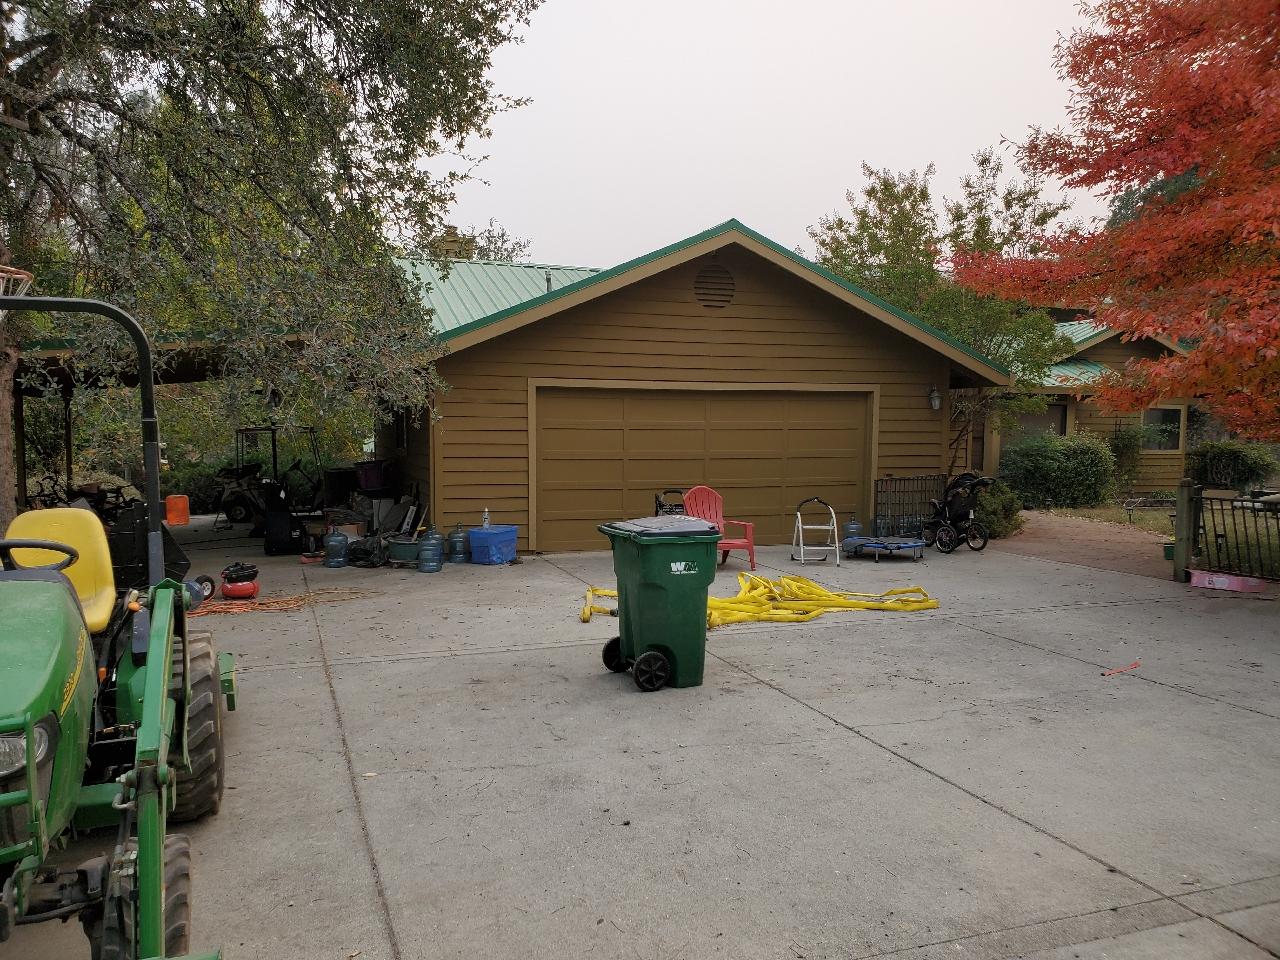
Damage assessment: no_damage